Motte-and-bailey castle

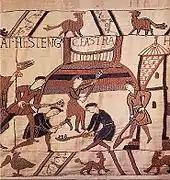
Building the motte of Hastings Castle (HESTENGA CEASTRA) in East Sussex, from the Bayeux Tapestry

Mottes were made out of earth and flattened on top, and it can be very hard to determine whether a mound is artificial or natural without excavation. Some were also built over older artificial structures, such as Bronze Age barrows. The size of mottes varied considerably, with these mounds being 3 metres to 30 metres in height (10–100 feet), and from in diameter. This minimum height of for mottes is usually intended to exclude smaller mounds which often had non-military purposes. In England and Wales, only 7% of mottes were taller than high; 24% were between , and 69% were less than tall. A motte was protected by a ditch around it, which would typically have also been a source of the earth and soil for constructing the mound itself.